IF Tønsberg-Kameratene

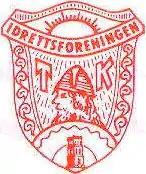
Logo.

Idrettsforeningen Tønsberg-Kameratene is a Norwegian sports club from Tønsberg, Vestfold. It has sections for boxing, sport wrestling and weightlifting.